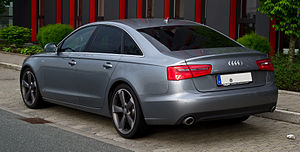
Audi A6 C7 / Historie
Audi A6 C7 er en øvre mellemklassebil fra Audi, som blev officielt præsenteret den 1. december 2010 og kom ud til forhandlerne den 1. april 2011. Modellen sælges som fjerde generation af Audi A6 og bygges i Neckarsulm. Specielt til det kinesiske marked bygges den lange udgave Audi A6L derimod på FAW-Volkswagens fabrik i Changchun. CKD-montage af A6 finder sted på fabrikkerne Aurangabad, Jakarta og Monterrey.